Fræna Municipality

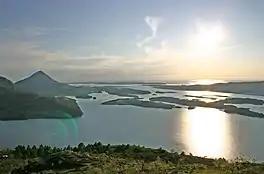
View of the Frænfjorden

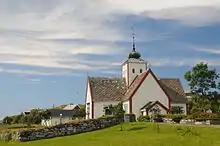
View of Bud Church

The municipality of Fræna was established in 1840 when it was separated from Akerø Municipality. Originally, it was named "Vaagø Municipality" and it surrounded the Frænfjorden. Later the name was changed to "Fræna Municipality".